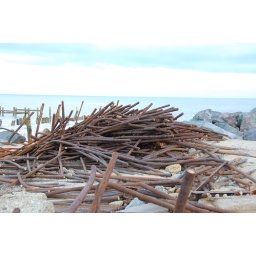
The remains of re-inforced concrete now lies twisted on the beach as if it were grass in the wind.